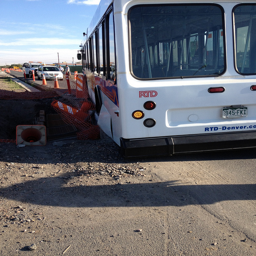
A white bus crashed on top of orange traffic cones.
an empty bus that has run into the road barrier
A white bus next to orange cones on the street.
A bus going the wrong way down a street and has knocked over pylons.
A bus that is sitting in the street.